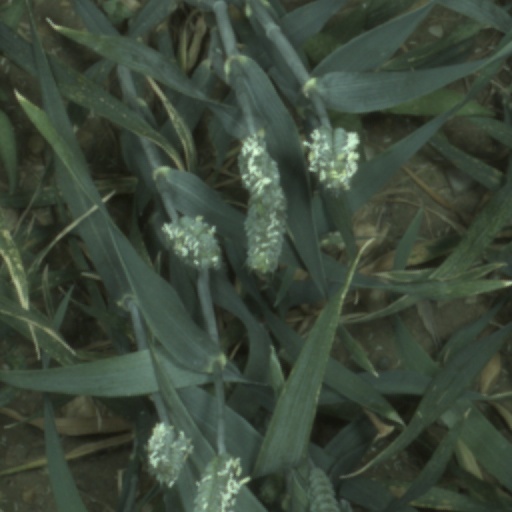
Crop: wheat